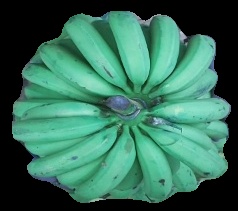
Variety: pachbale
Grade: grade2